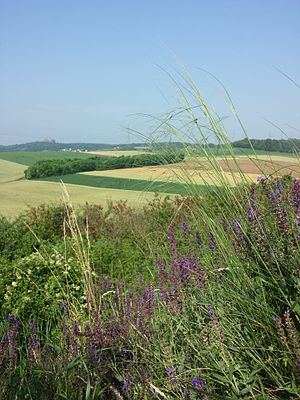
Hårtotfjergræs / Galleri
Plantesamfund.
Hårtotfjergræs eller Thyrsagræs er en græsart med en opret, tueformet vækst. Frøene har lang, gråbrun stak. Arten bruges af og til som prydplante i tørre bede. Navnet skrives også Hårtot-Fjergræs.